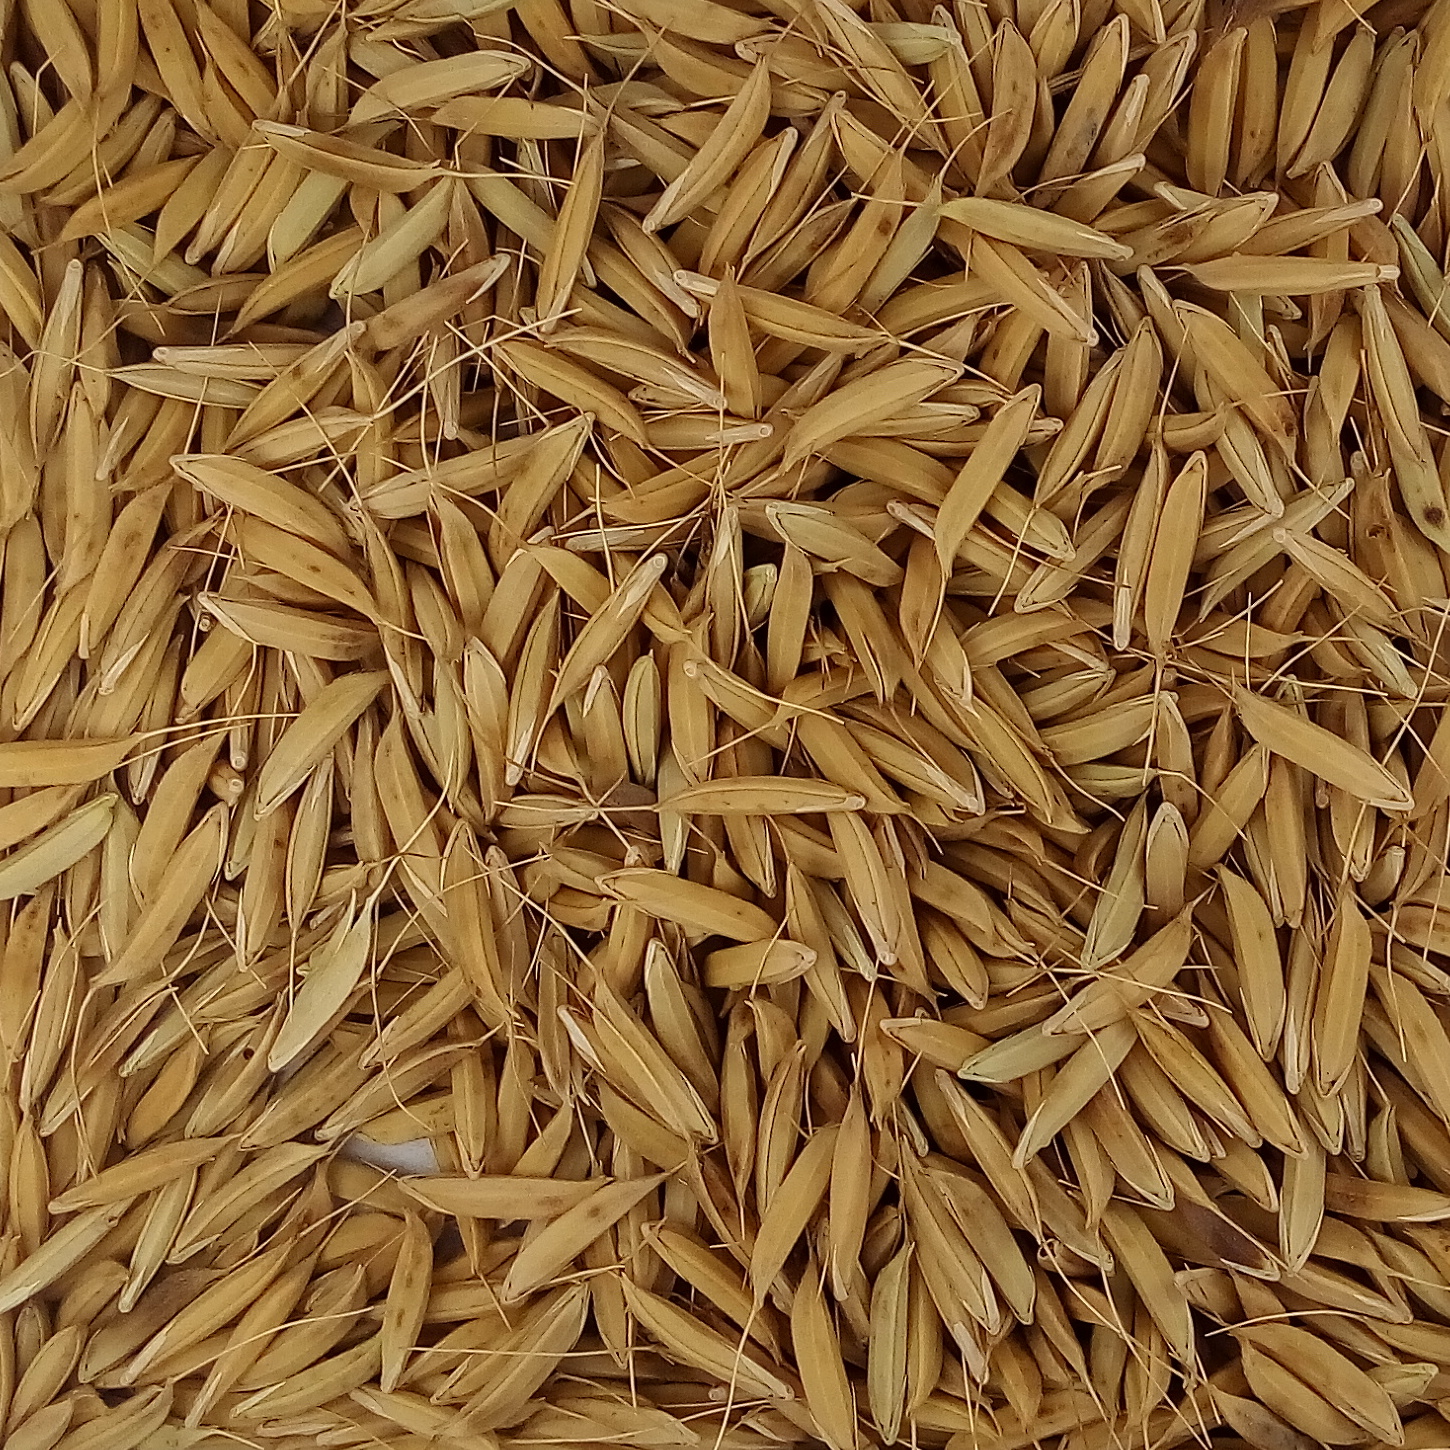
Rice seed variety: CSR_30